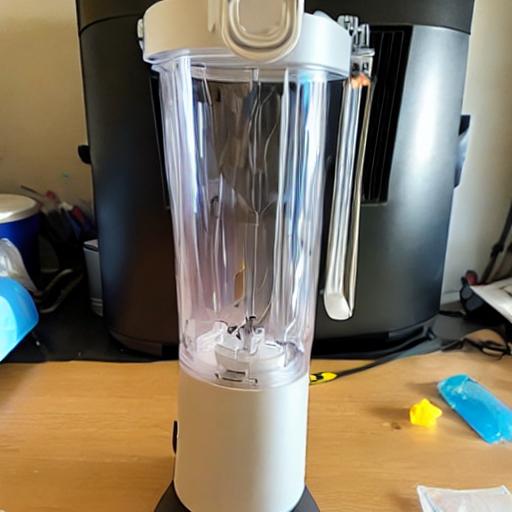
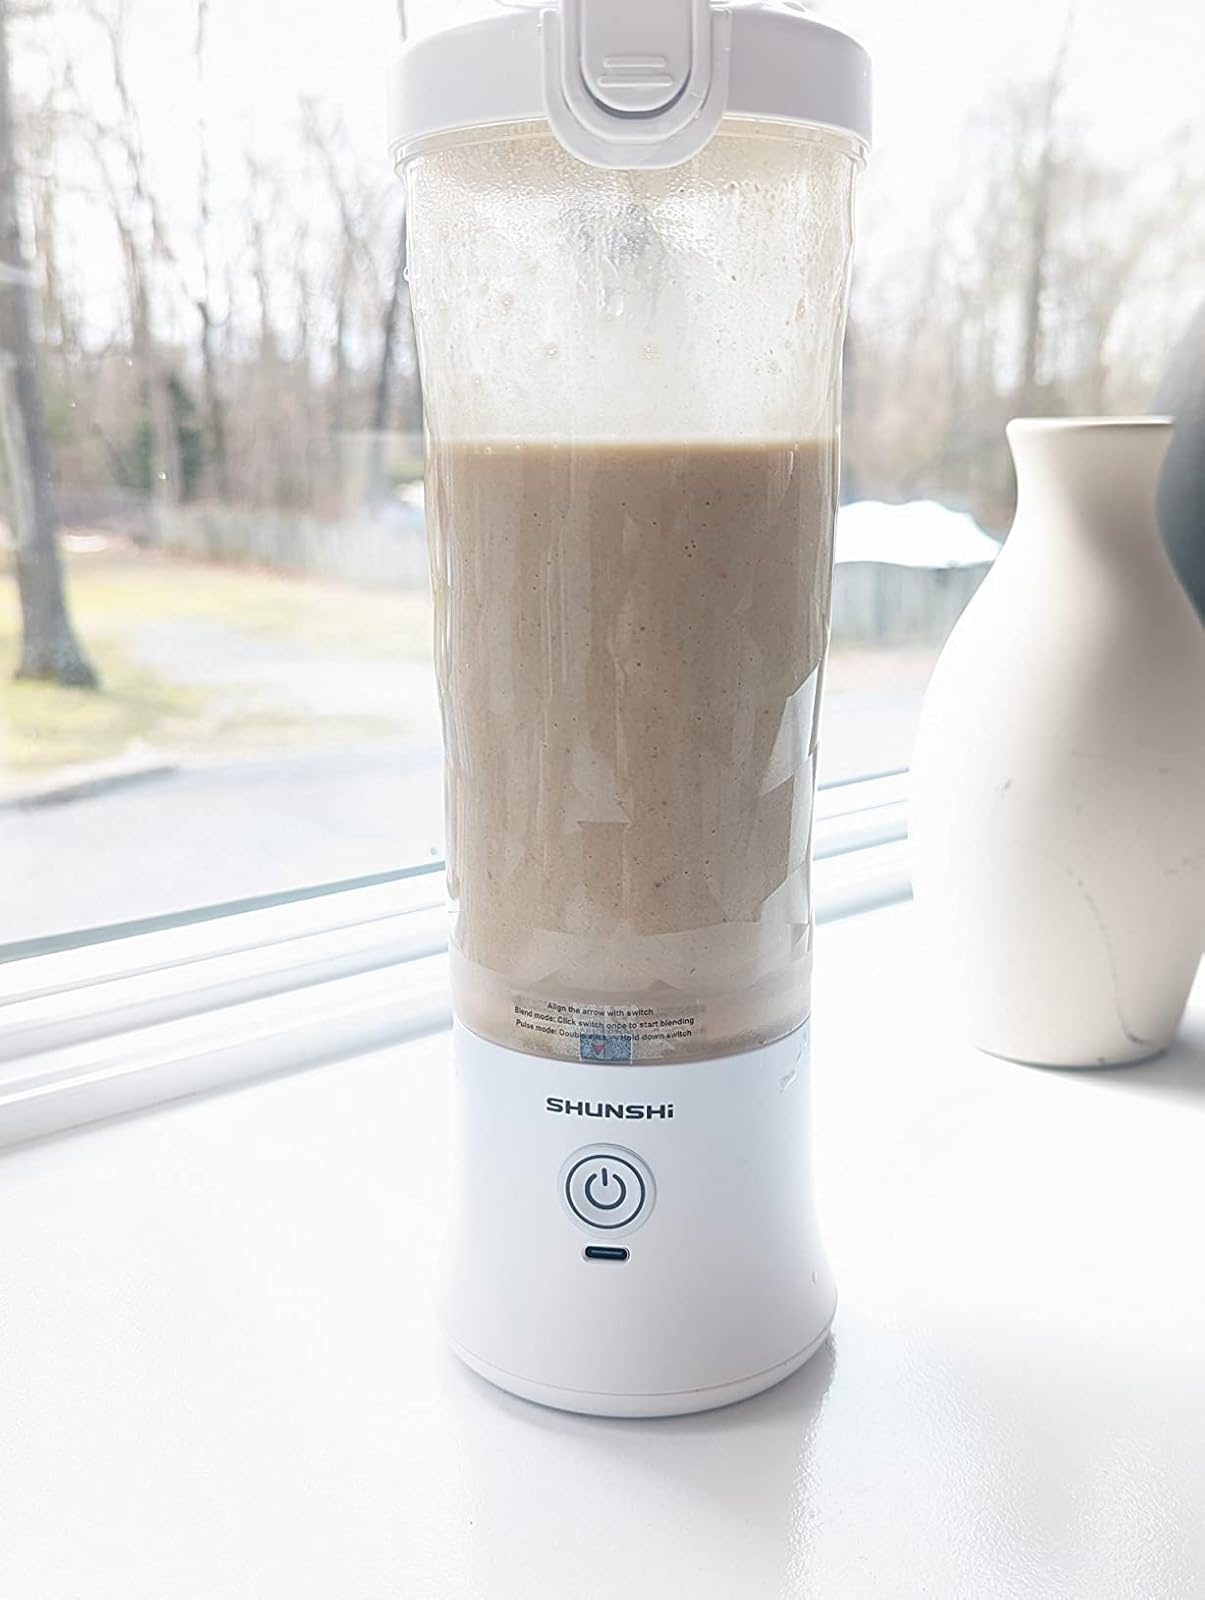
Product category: items_blender
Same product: no